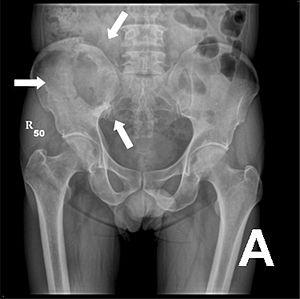
Les métastases osseuses, ou métastases squelettiques, sont des tumeurs malignes secondaires des os, formées par le déplacement de cellules cancéreuses d'une tumeur primaire. Ce sont de loin les tumeurs osseuses les plus fréquentes chez l'adulte. Pour certains cancers, comme le cancer du sein ou de la prostate, les métastases osseuses sont une complication fréquente, qui a une influence substantielle sur la qualité de vie du patient concerné, ainsi que sur le déroulement et le pronostic de la maladie. Fondamentalement, toute tumeur qui métastase par voie sanguine peut infiltrer la moelle osseuse. Les métastases ainsi formées peuvent causer un déséquilibre entre l'activité des ostéoblastes et l'activité des ostéoclastes. On distingue ainsi les métastases osseuses lytiques, et les métastases ostéocondensantes, moins fréquentes. Le plus souvent, on observe une augmentation de l'activité ostéoclastique, ce qui entraîne une lyse osseuse. Les métastases osseuses provoquent des ostéopathies tumorales, c'est-à-dire des maladies osseuses provoquées par la tumeur. Elles peuvent par là influencer les échanges de matière de l'os localement ou globalement.